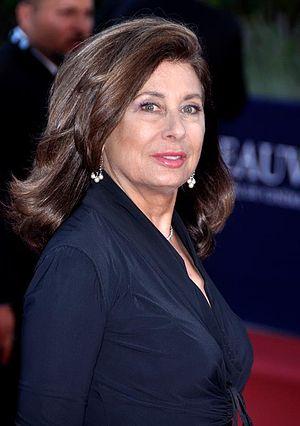
Paula Wagner, née Paula Kauffman le 12 décembre 1946 à Youngstown, est une productrice américaine et ex-CEO de United Artists.